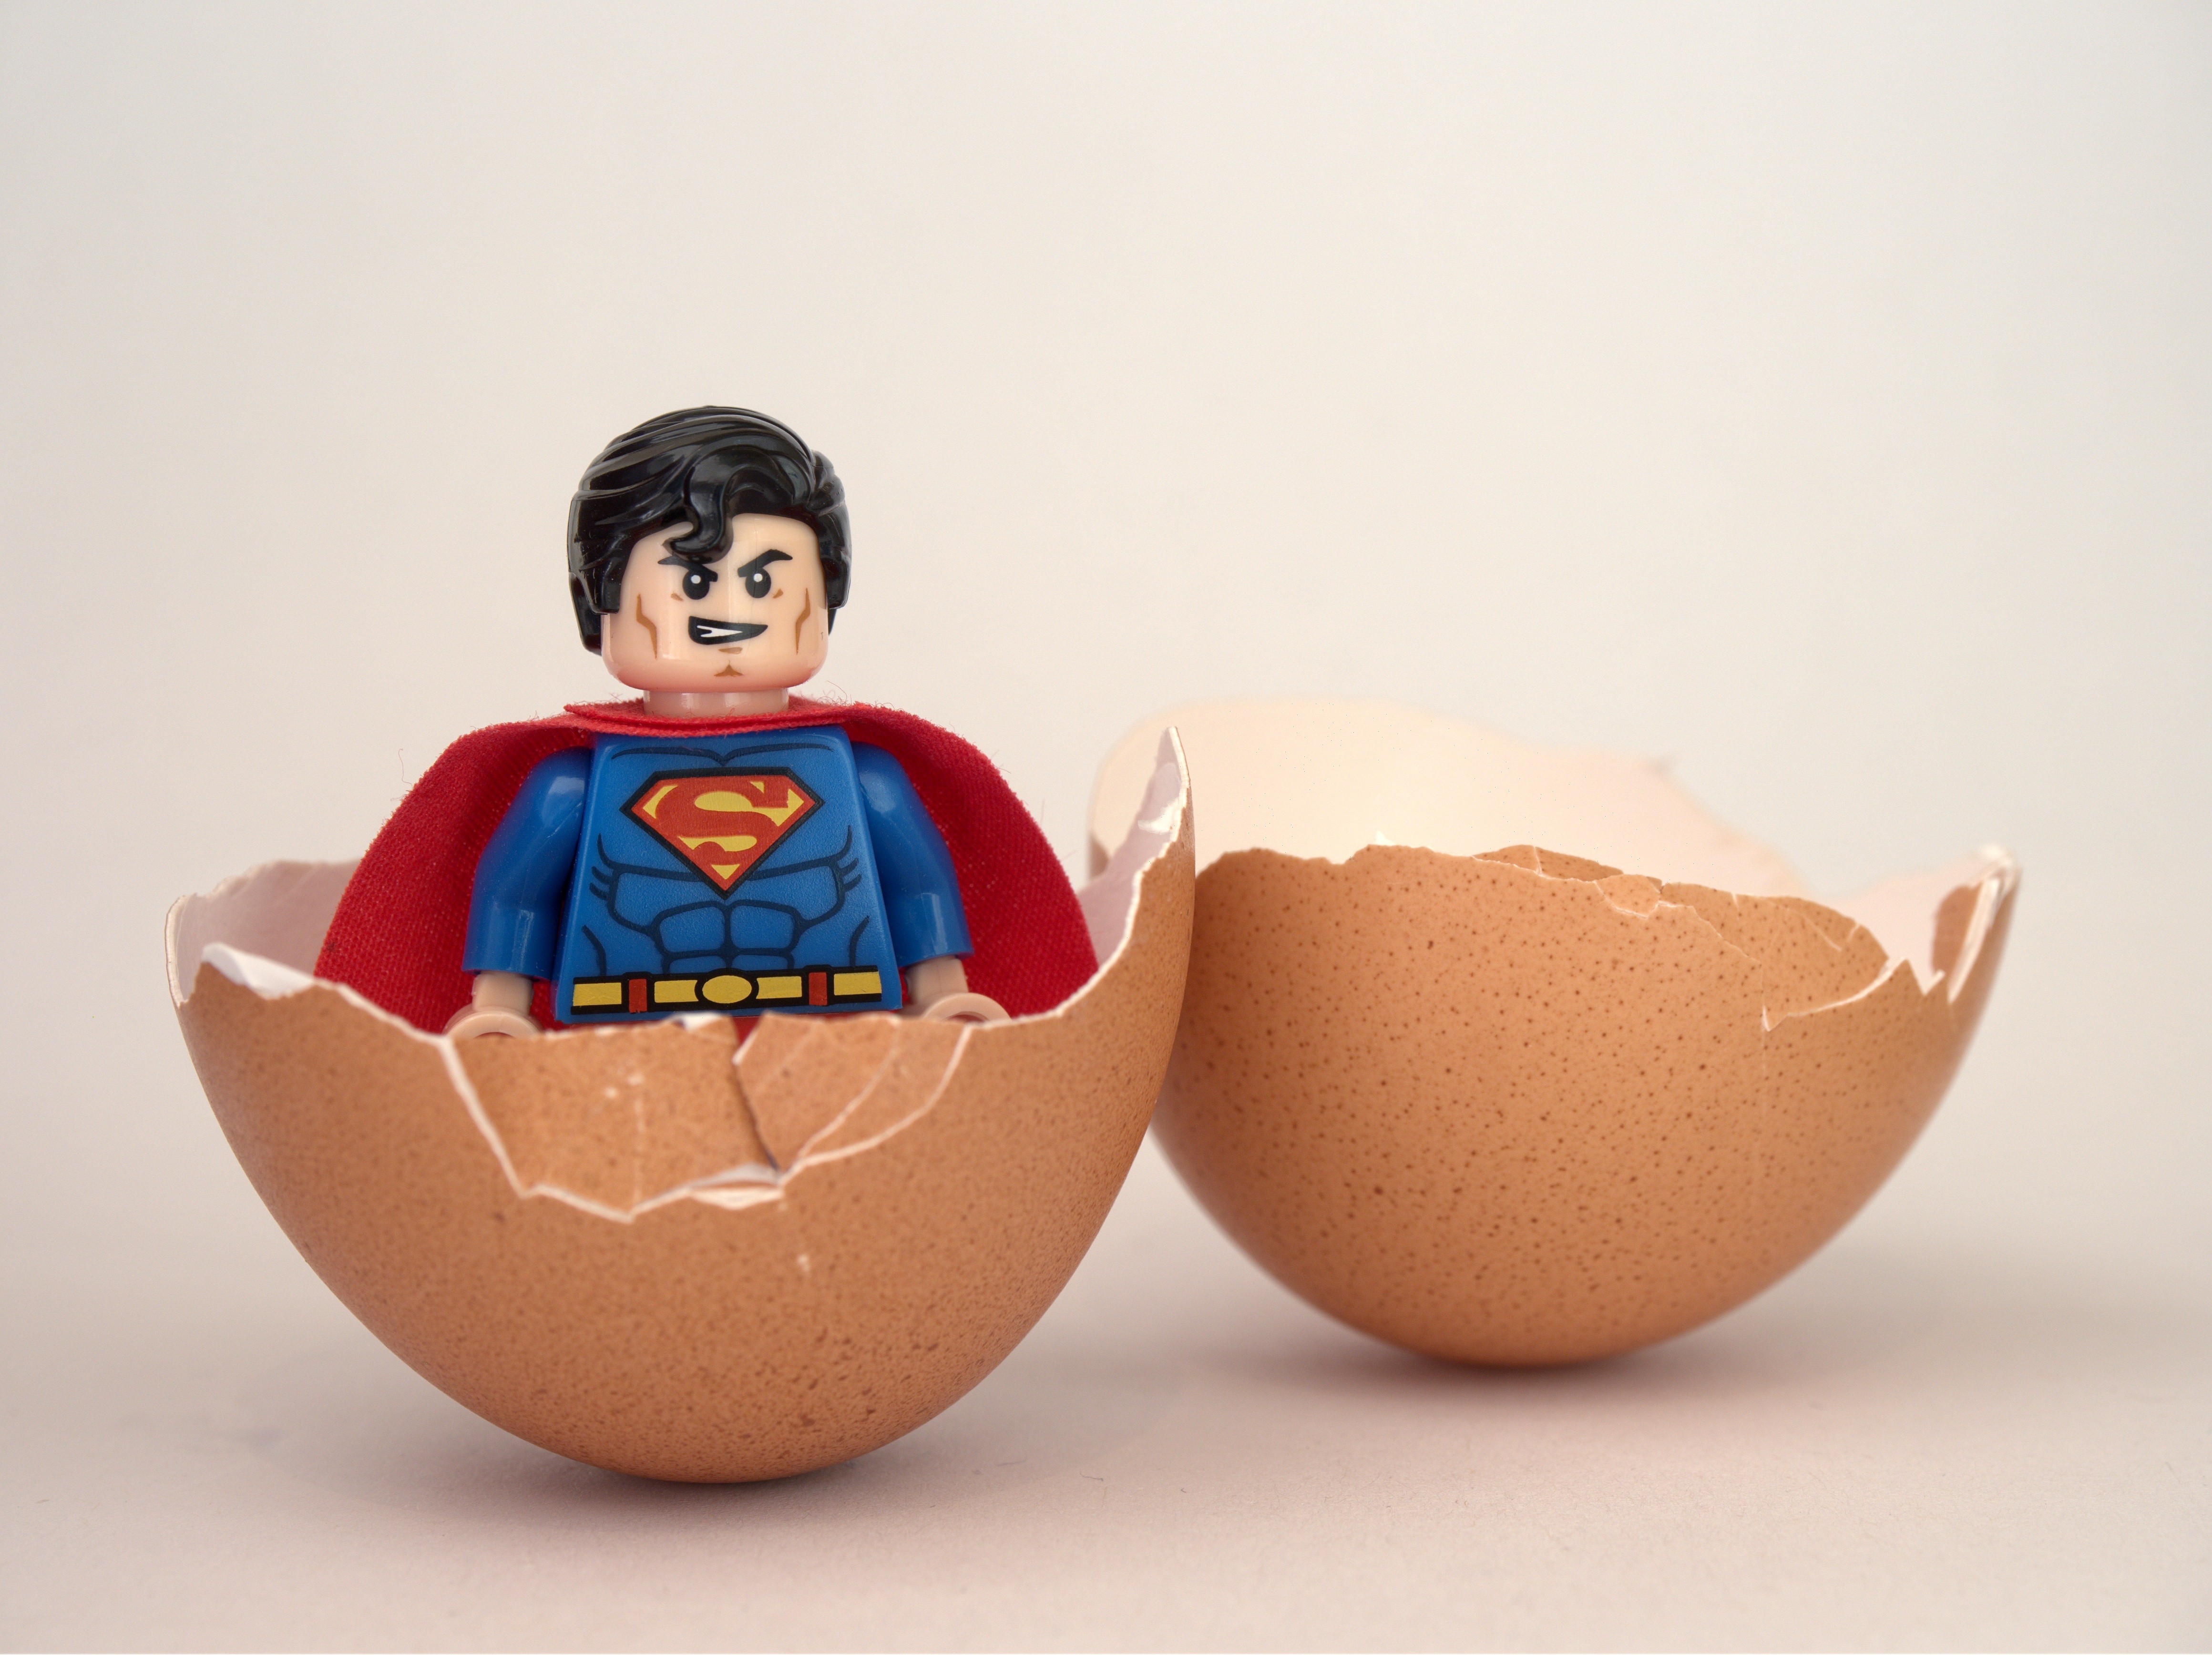
flying, fly, food, flight, toy, baby, shell, egg, dc, start, minifig, power, clark, justice, infant, lego, super, hatch, first, good, fast, s, curl, opening, cape, hero, superman, journalist, superhero, powerful, beginning, kent, birth, genesis, fastest, rebirth, reporter, hatched, begin, embryo, strongest, invincible, invulnerable, superhuman, nietzsche, minifigure